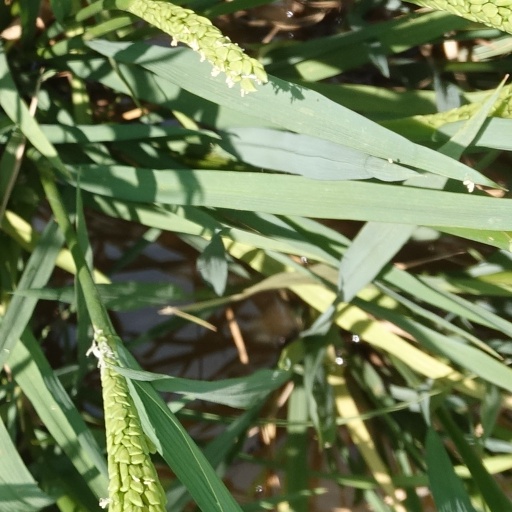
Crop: rice